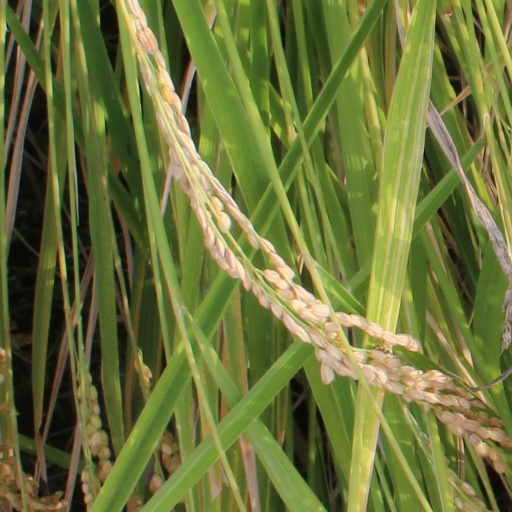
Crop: rice